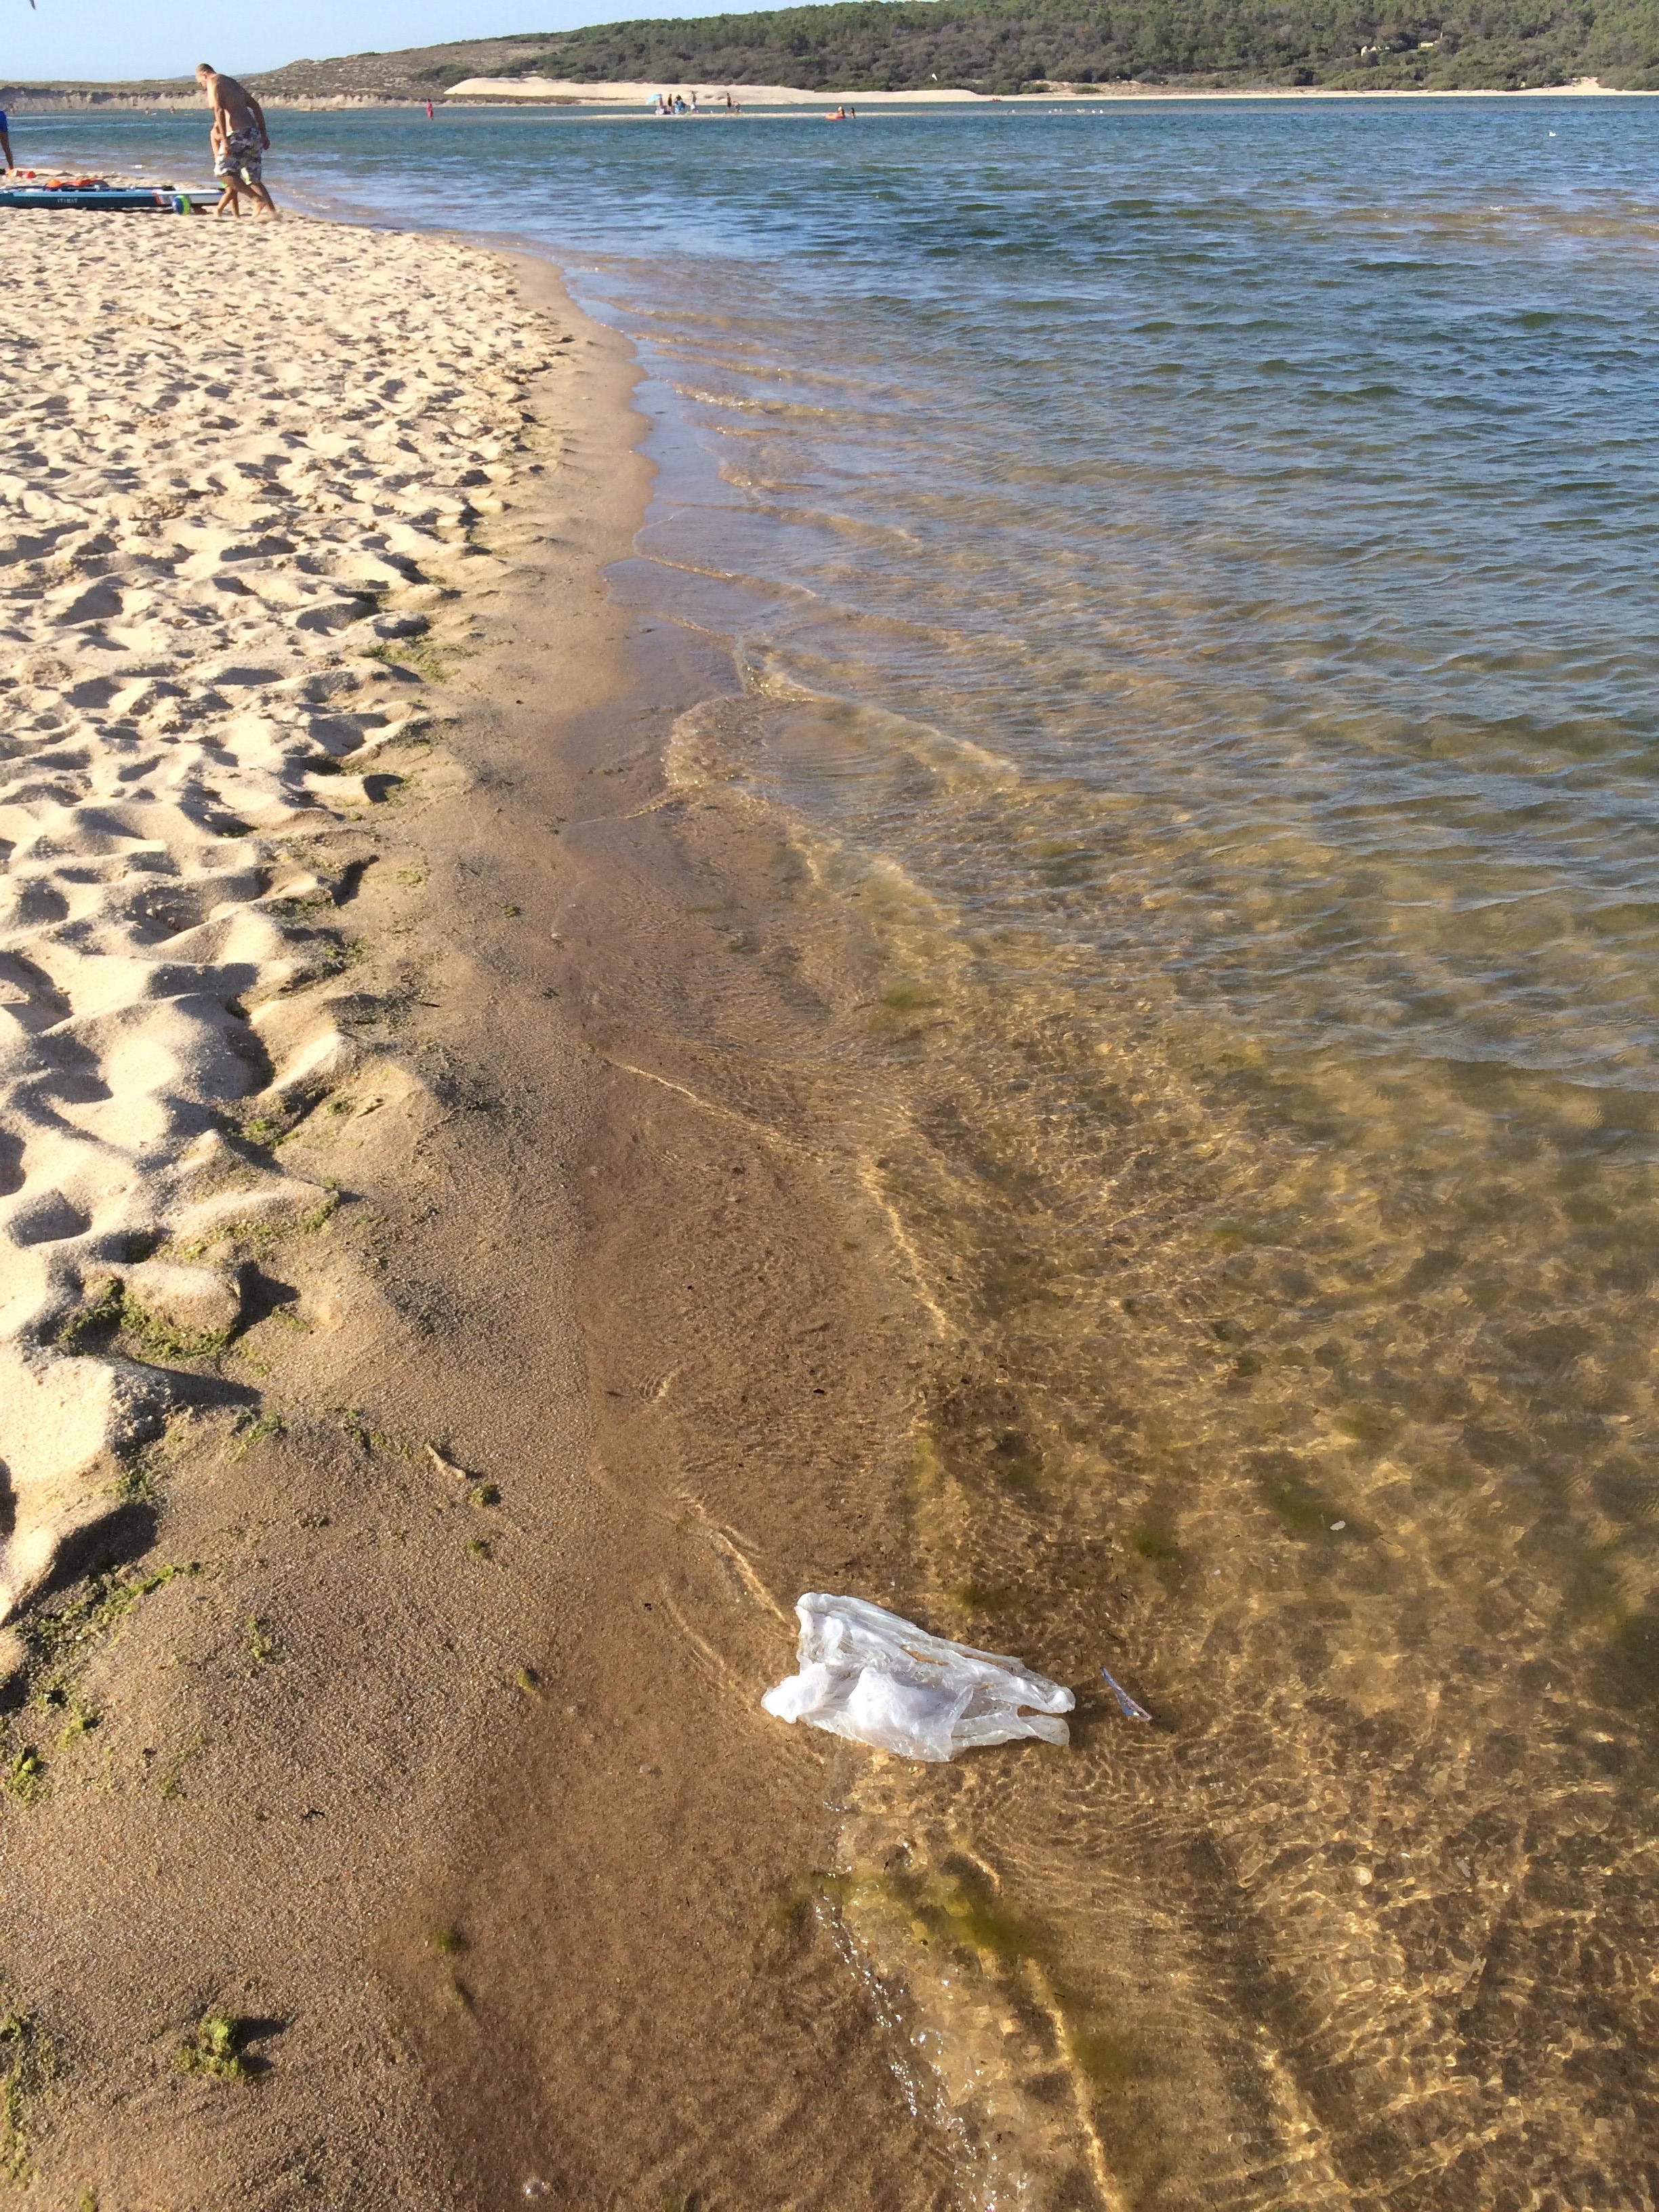
Object: Unlabeled litter (Unlabeled litter)

Object: Single-use carrier bag (Plastic bag & wrapper)